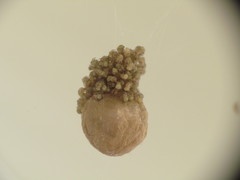
Species: Parasteatoda_tepidariorum